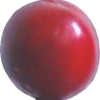
Label: cherry_wax_red